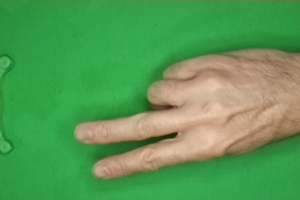
Label: scissors